No One (Game of Thrones)

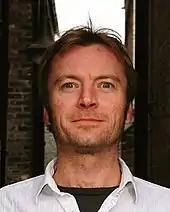
Richard Dormer ("pictured") and Paul Kaye returned to the series as Beric Dondarrion and Thoros of Myr, respectively.

"No One" saw the reintroduction of Richard Dormer and Paul Kaye, who portrayed Beric Dondarrion and Thoros of Myr, respectively, in the third season, last appearing in the episode "The Bear and the Maiden Fair", before returning for the sixth season. Dormer was previously asked about returning to "Game of Thrones" in an interview in February 2015, saying at the time that he was doubtful about coming back to the series, stating "they haven't told me about it, so I don't think so." He also noted about his portrayal of the character, "Beric was a noble character, a leader of men. Kind of like Robin Hood. So I thought, that's how I'll play the guy." Paul Kaye's participation in the series was confirmed in mid-April 2016, with his agency posting about the casting shortly before the premiere of the sixth season.